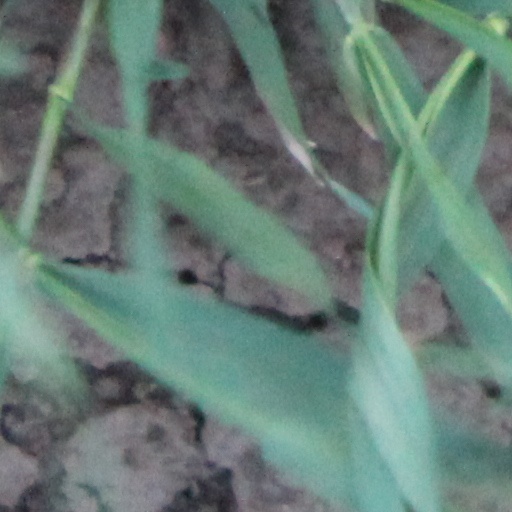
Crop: wheat